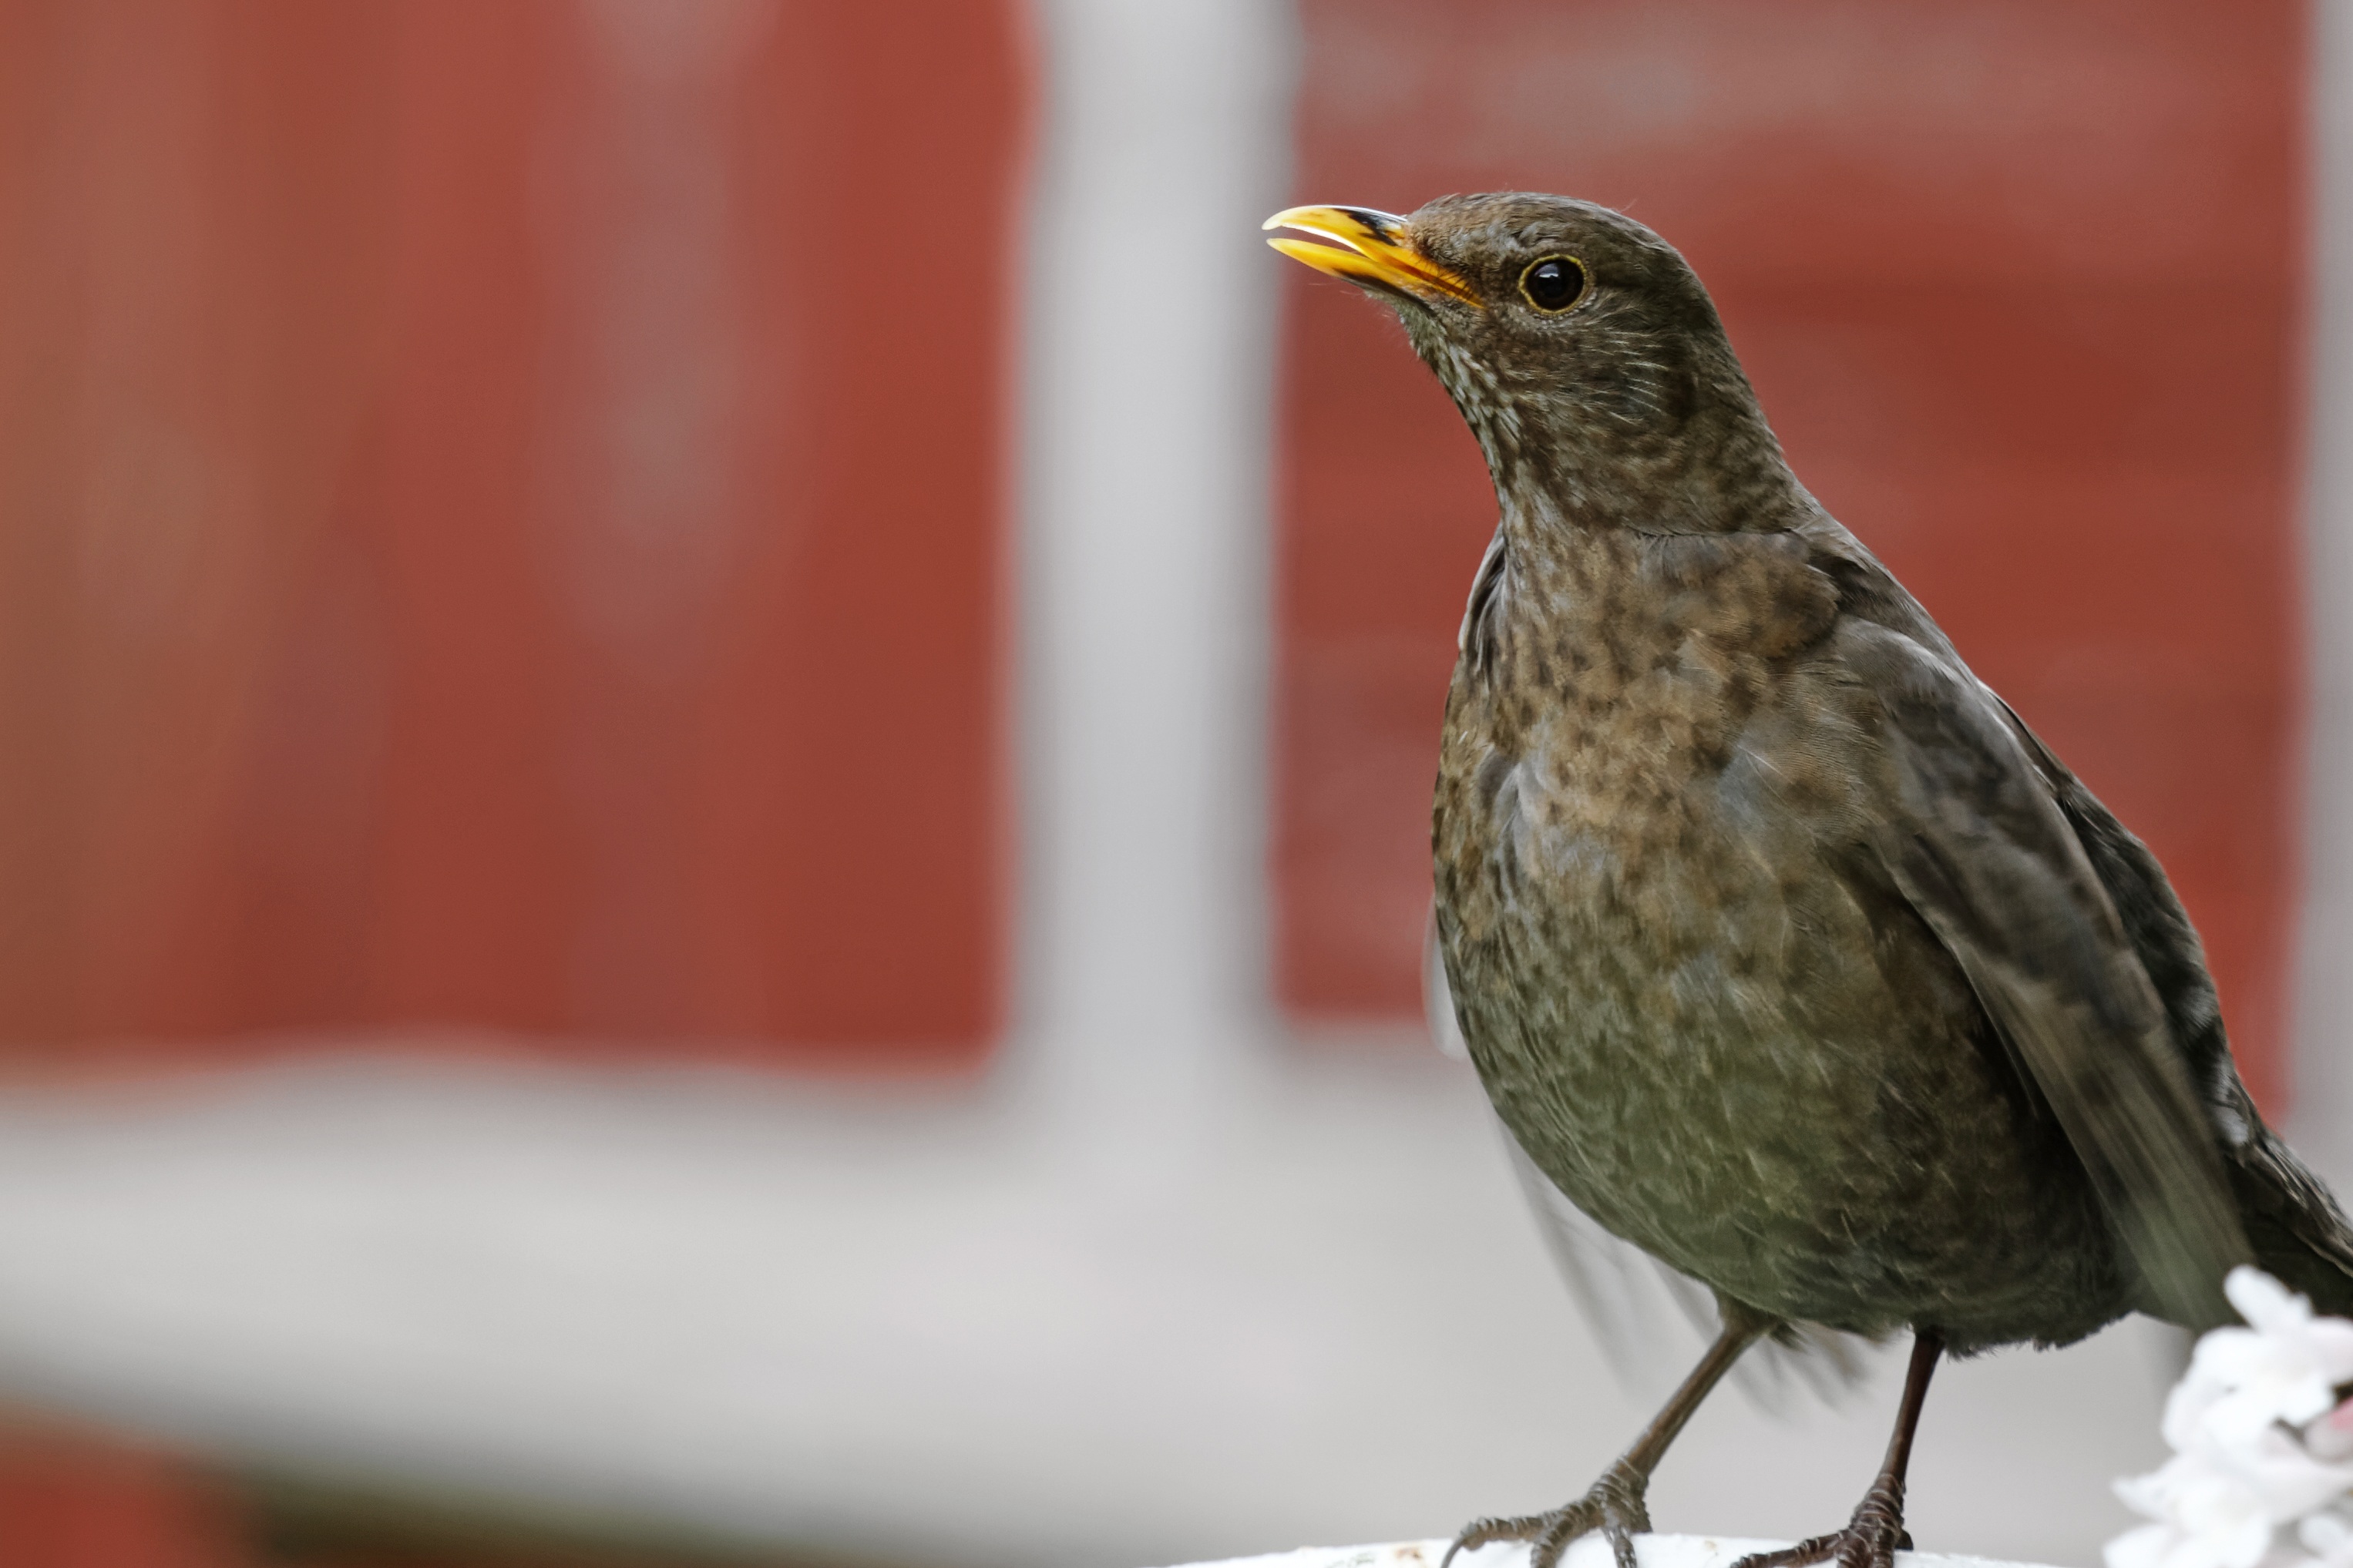
bird, female, beak, brown, robin, fauna, vertebrate, sparrow, finch, blackbird, wren, house sparrow, turdus merula, old world flycatcher, perching bird, emberizidae, nightingale, house finch, ortolan bunting